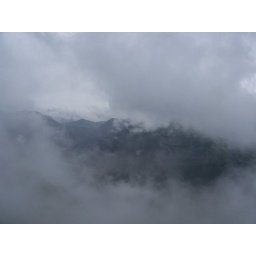
Lost in the cloud on Tatra mountain